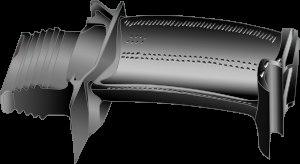
La propulsion, sur un aéronef, est obtenue en créant une force, appelée poussée, qui résulte de l'accélération d'une masse d'air en sens opposé du déplacement de celui-ci. Cette masse d'air a dû être captée et canalisée dans une veine d'air au plus près de la structure de l'aéronef. Pour obtenir ce résultat la solution initiale a été le développement d'une structure constituée de profils ou pales mis en rotation afin d'être soumises à un vent relatif radial permettant de développer des forces aérodynamiques axiales permettant de transmettre à une masse d'air une certaine vitesse.